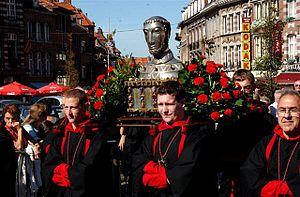
Grande Procession de Tournai - Chef-reliquaire de saint Piat (premier martyr de Tournai) Auteur
La Grande procession de Tournai est une manifestation religieuse en l'honneur de Notre-Dame flamande dont l'origine remonte au XIᵉ siècle. Elle constitue un événement majeur de la vie de la cité des Cinq Clochers, à la fois sur le plan religieux, historique et artistique. Depuis plus de neuf siècles, une fois par an, le deuxième weekend de septembre, la Grande Procession parcourt les rues de la ville, témoignage de la fidélité des Tournaisiens à la manifestation religieuse sans doute la plus ancienne de Belgique.
Un reliquaire est un réceptacle, généralement un coffret, destiné à contenir une ou plusieurs reliques. La dévotion populaire cherchant à honorer ceux dont les restes mortels étaient préservés fit que tout un art se développa, créant des reliquaires en matériaux précieux de forme et style esthétique divers.